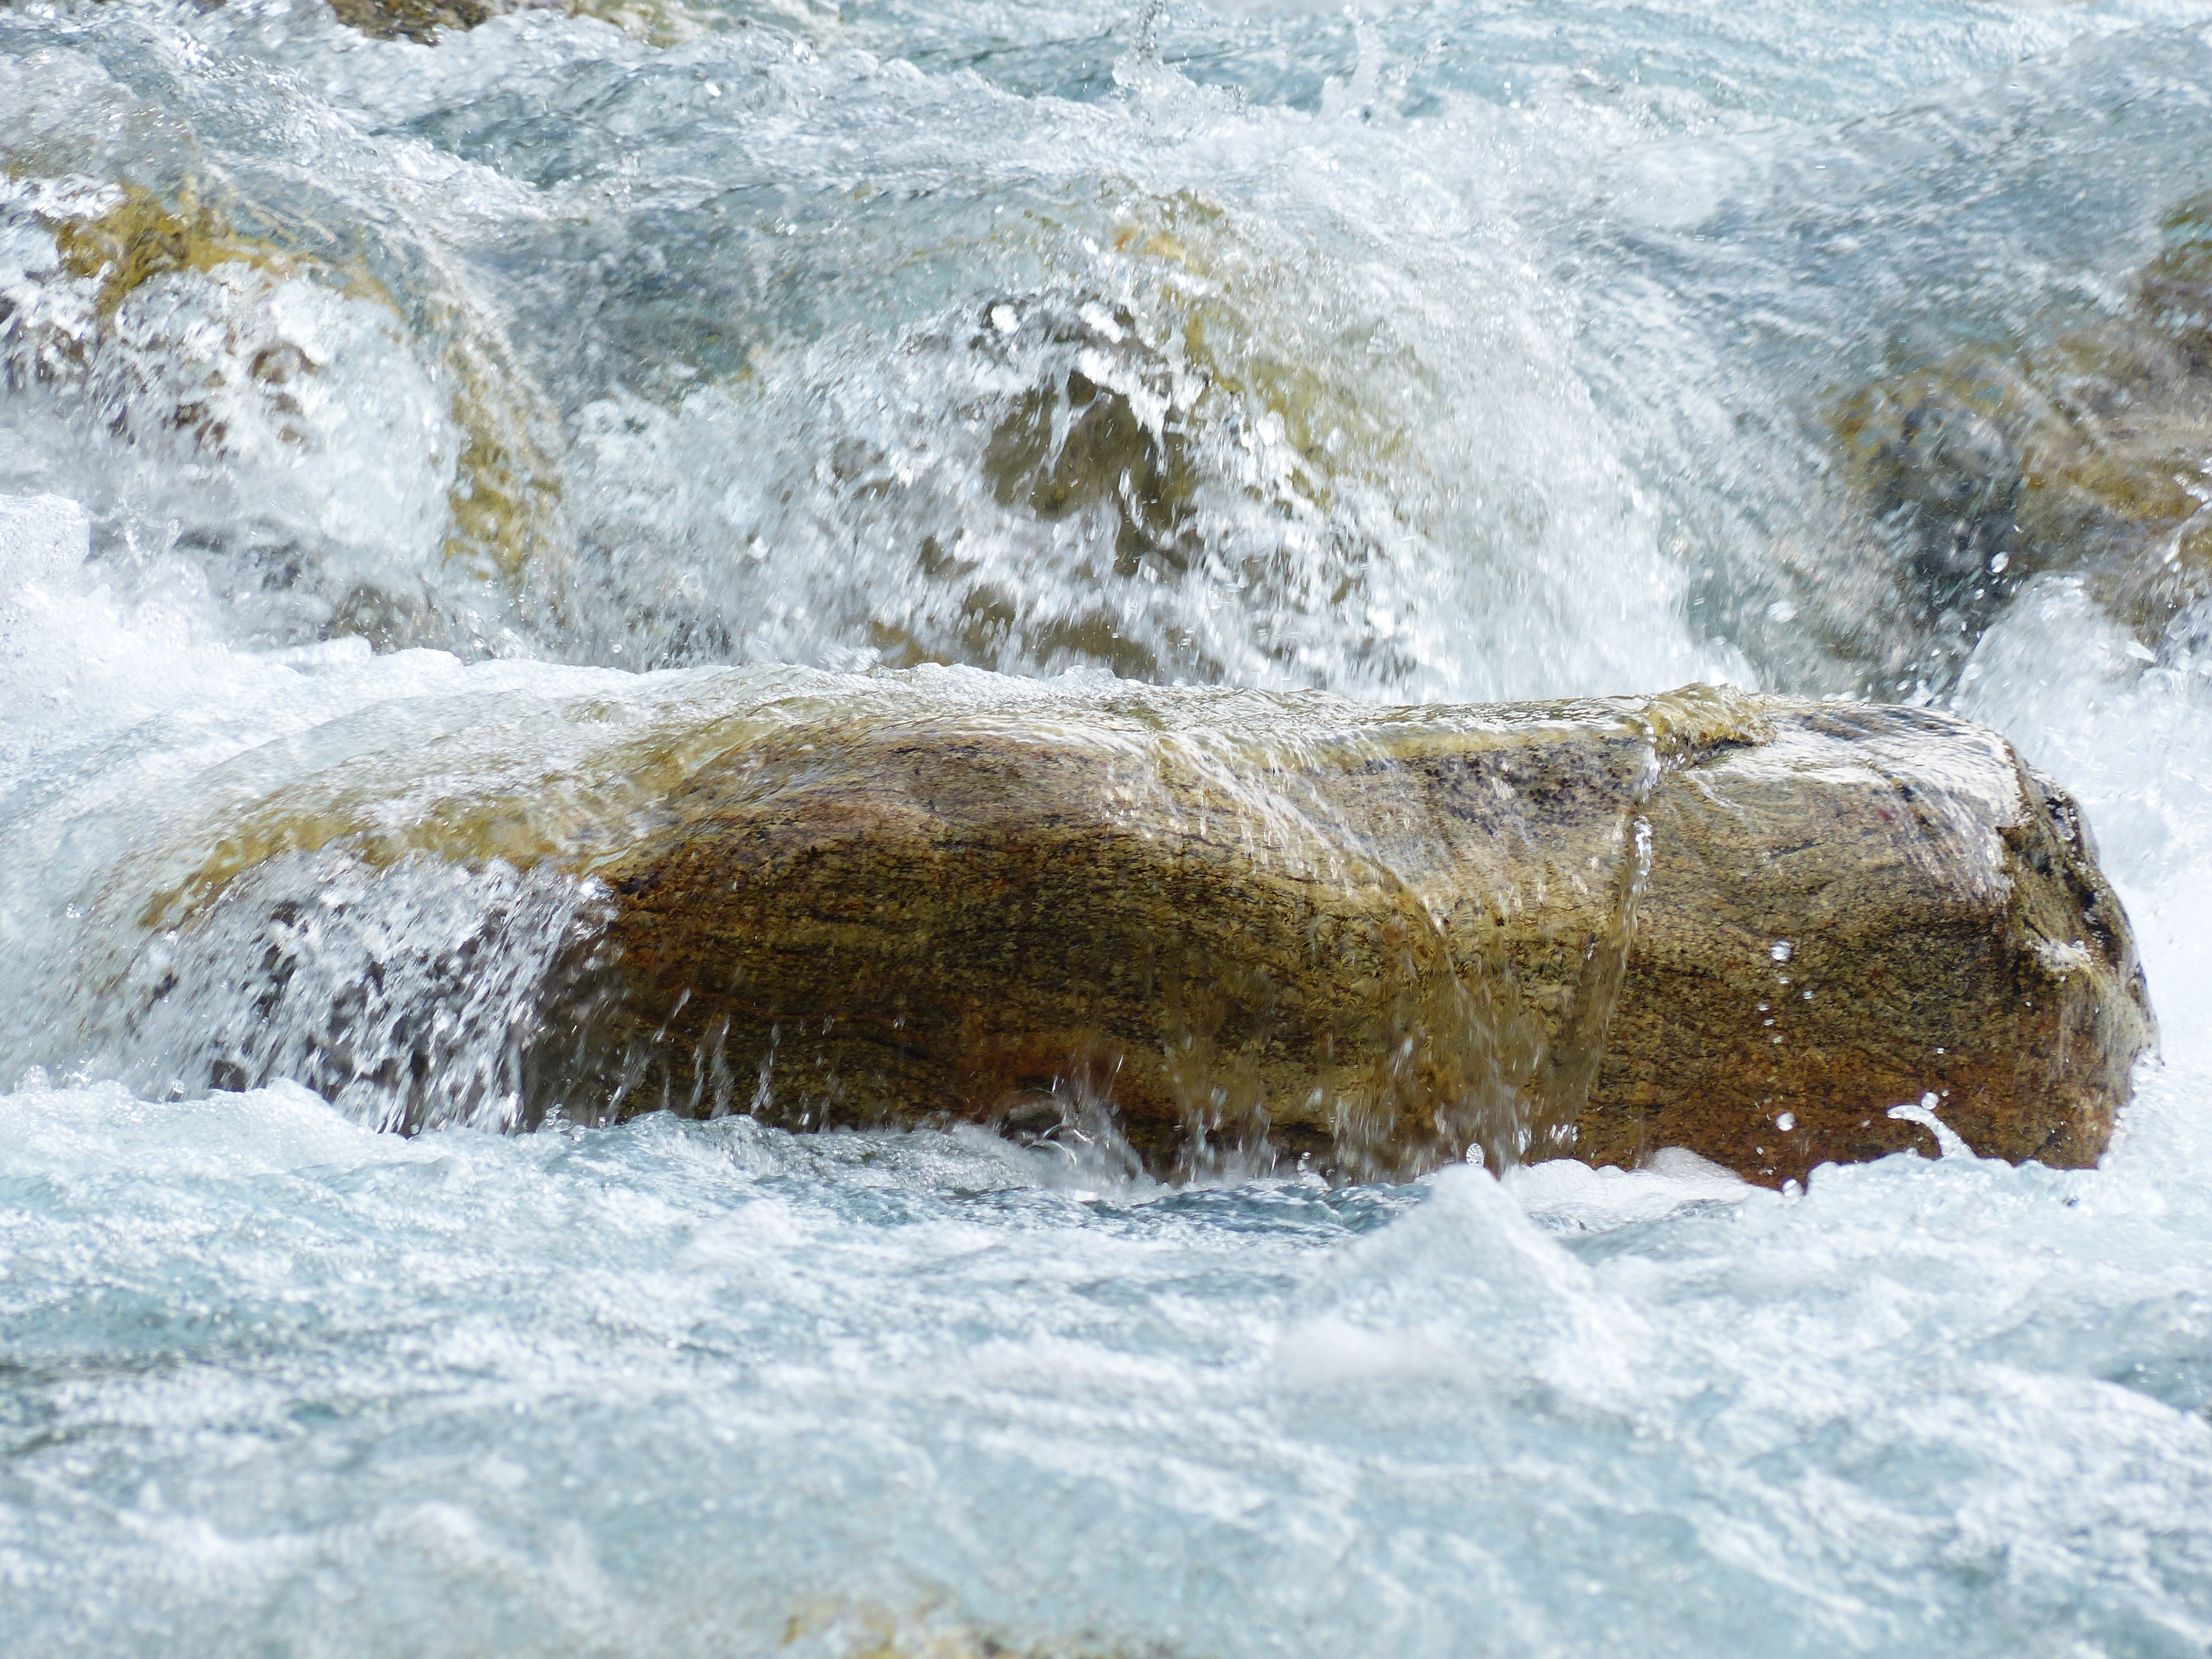
sea, coast, water, rock, ocean, cold, liquid, shore, wave, river, stone, wild, idyllic, stream, rapid, romantic, drink, body of water, refreshment, beautiful, bach, roaring, charming, murmur, mountain stream, wind wave